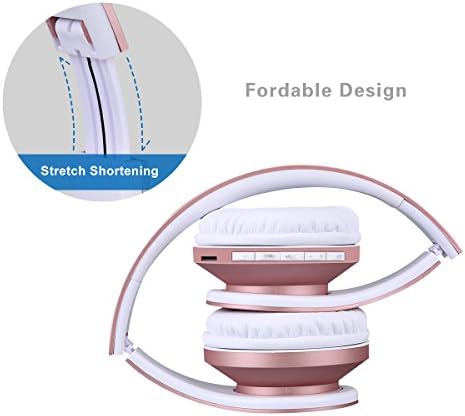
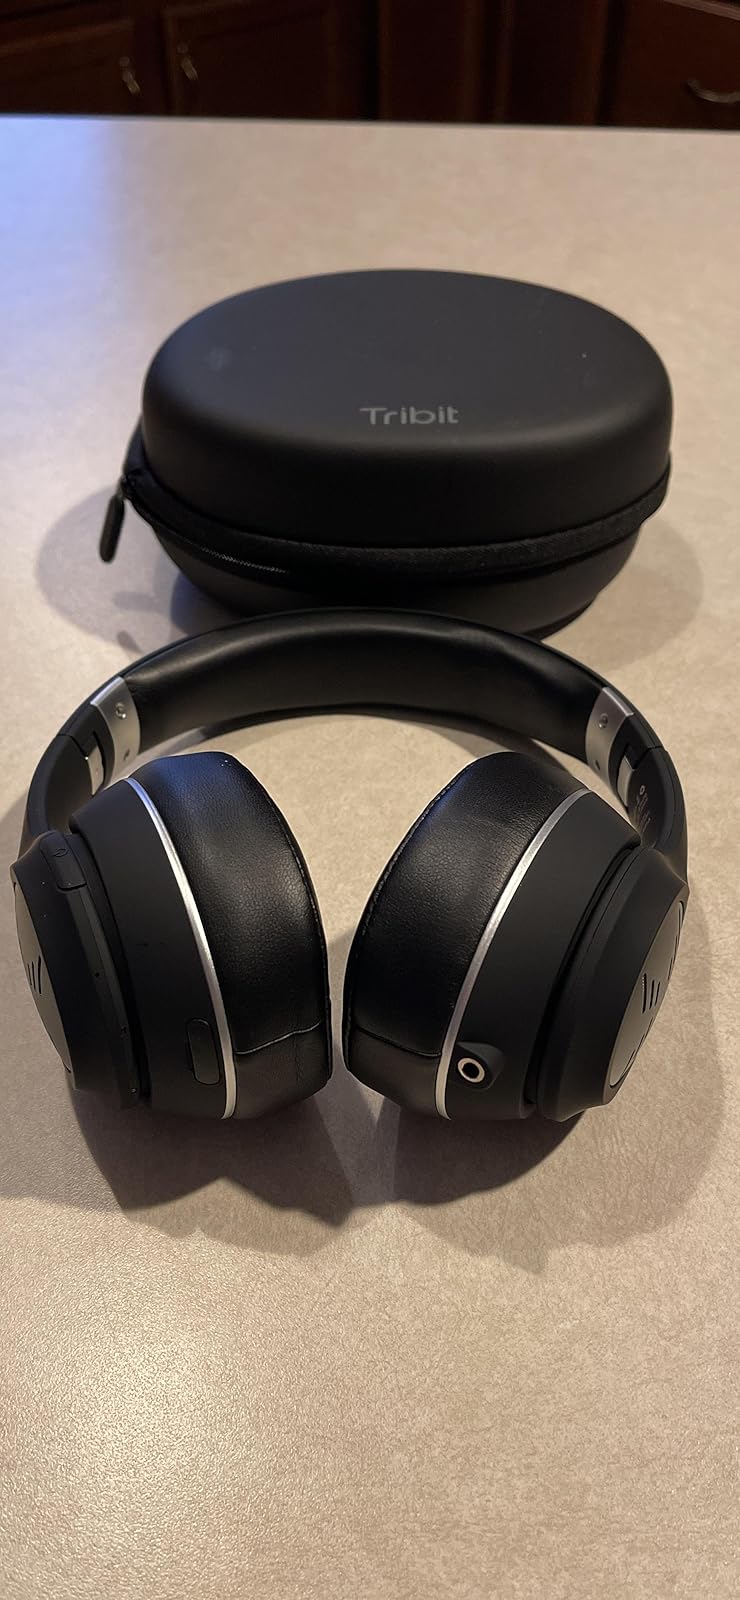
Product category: headphones
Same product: no